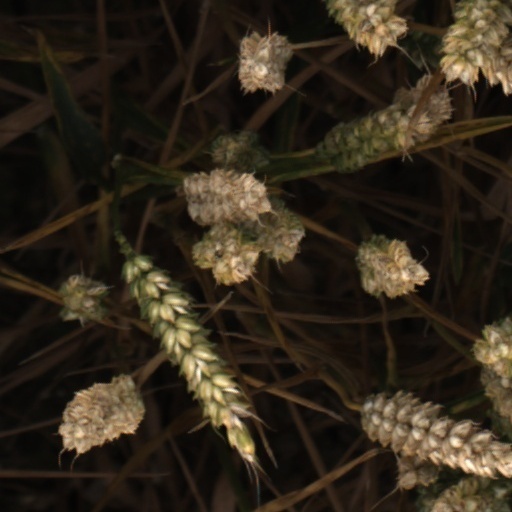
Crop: wheat